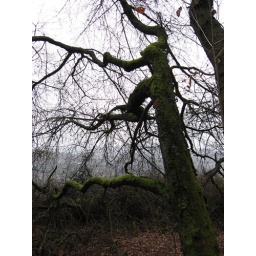
Mossy tree in the forest close by